The Tides (Miami Beach)

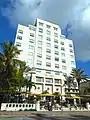
The Tides building in South Beach, Miami

It was previously operated by the Chris Blackwell resort group Island Outpost. Since being operated by Island Outpost, it had multiple owners and is currently known as the King & Grove Tides South Beach